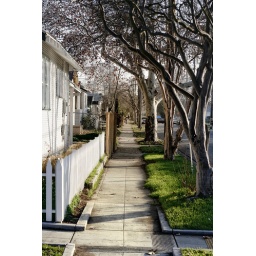
Looking down the sidewalk running next to my white bungalo home in downtown Sacramento, CA.